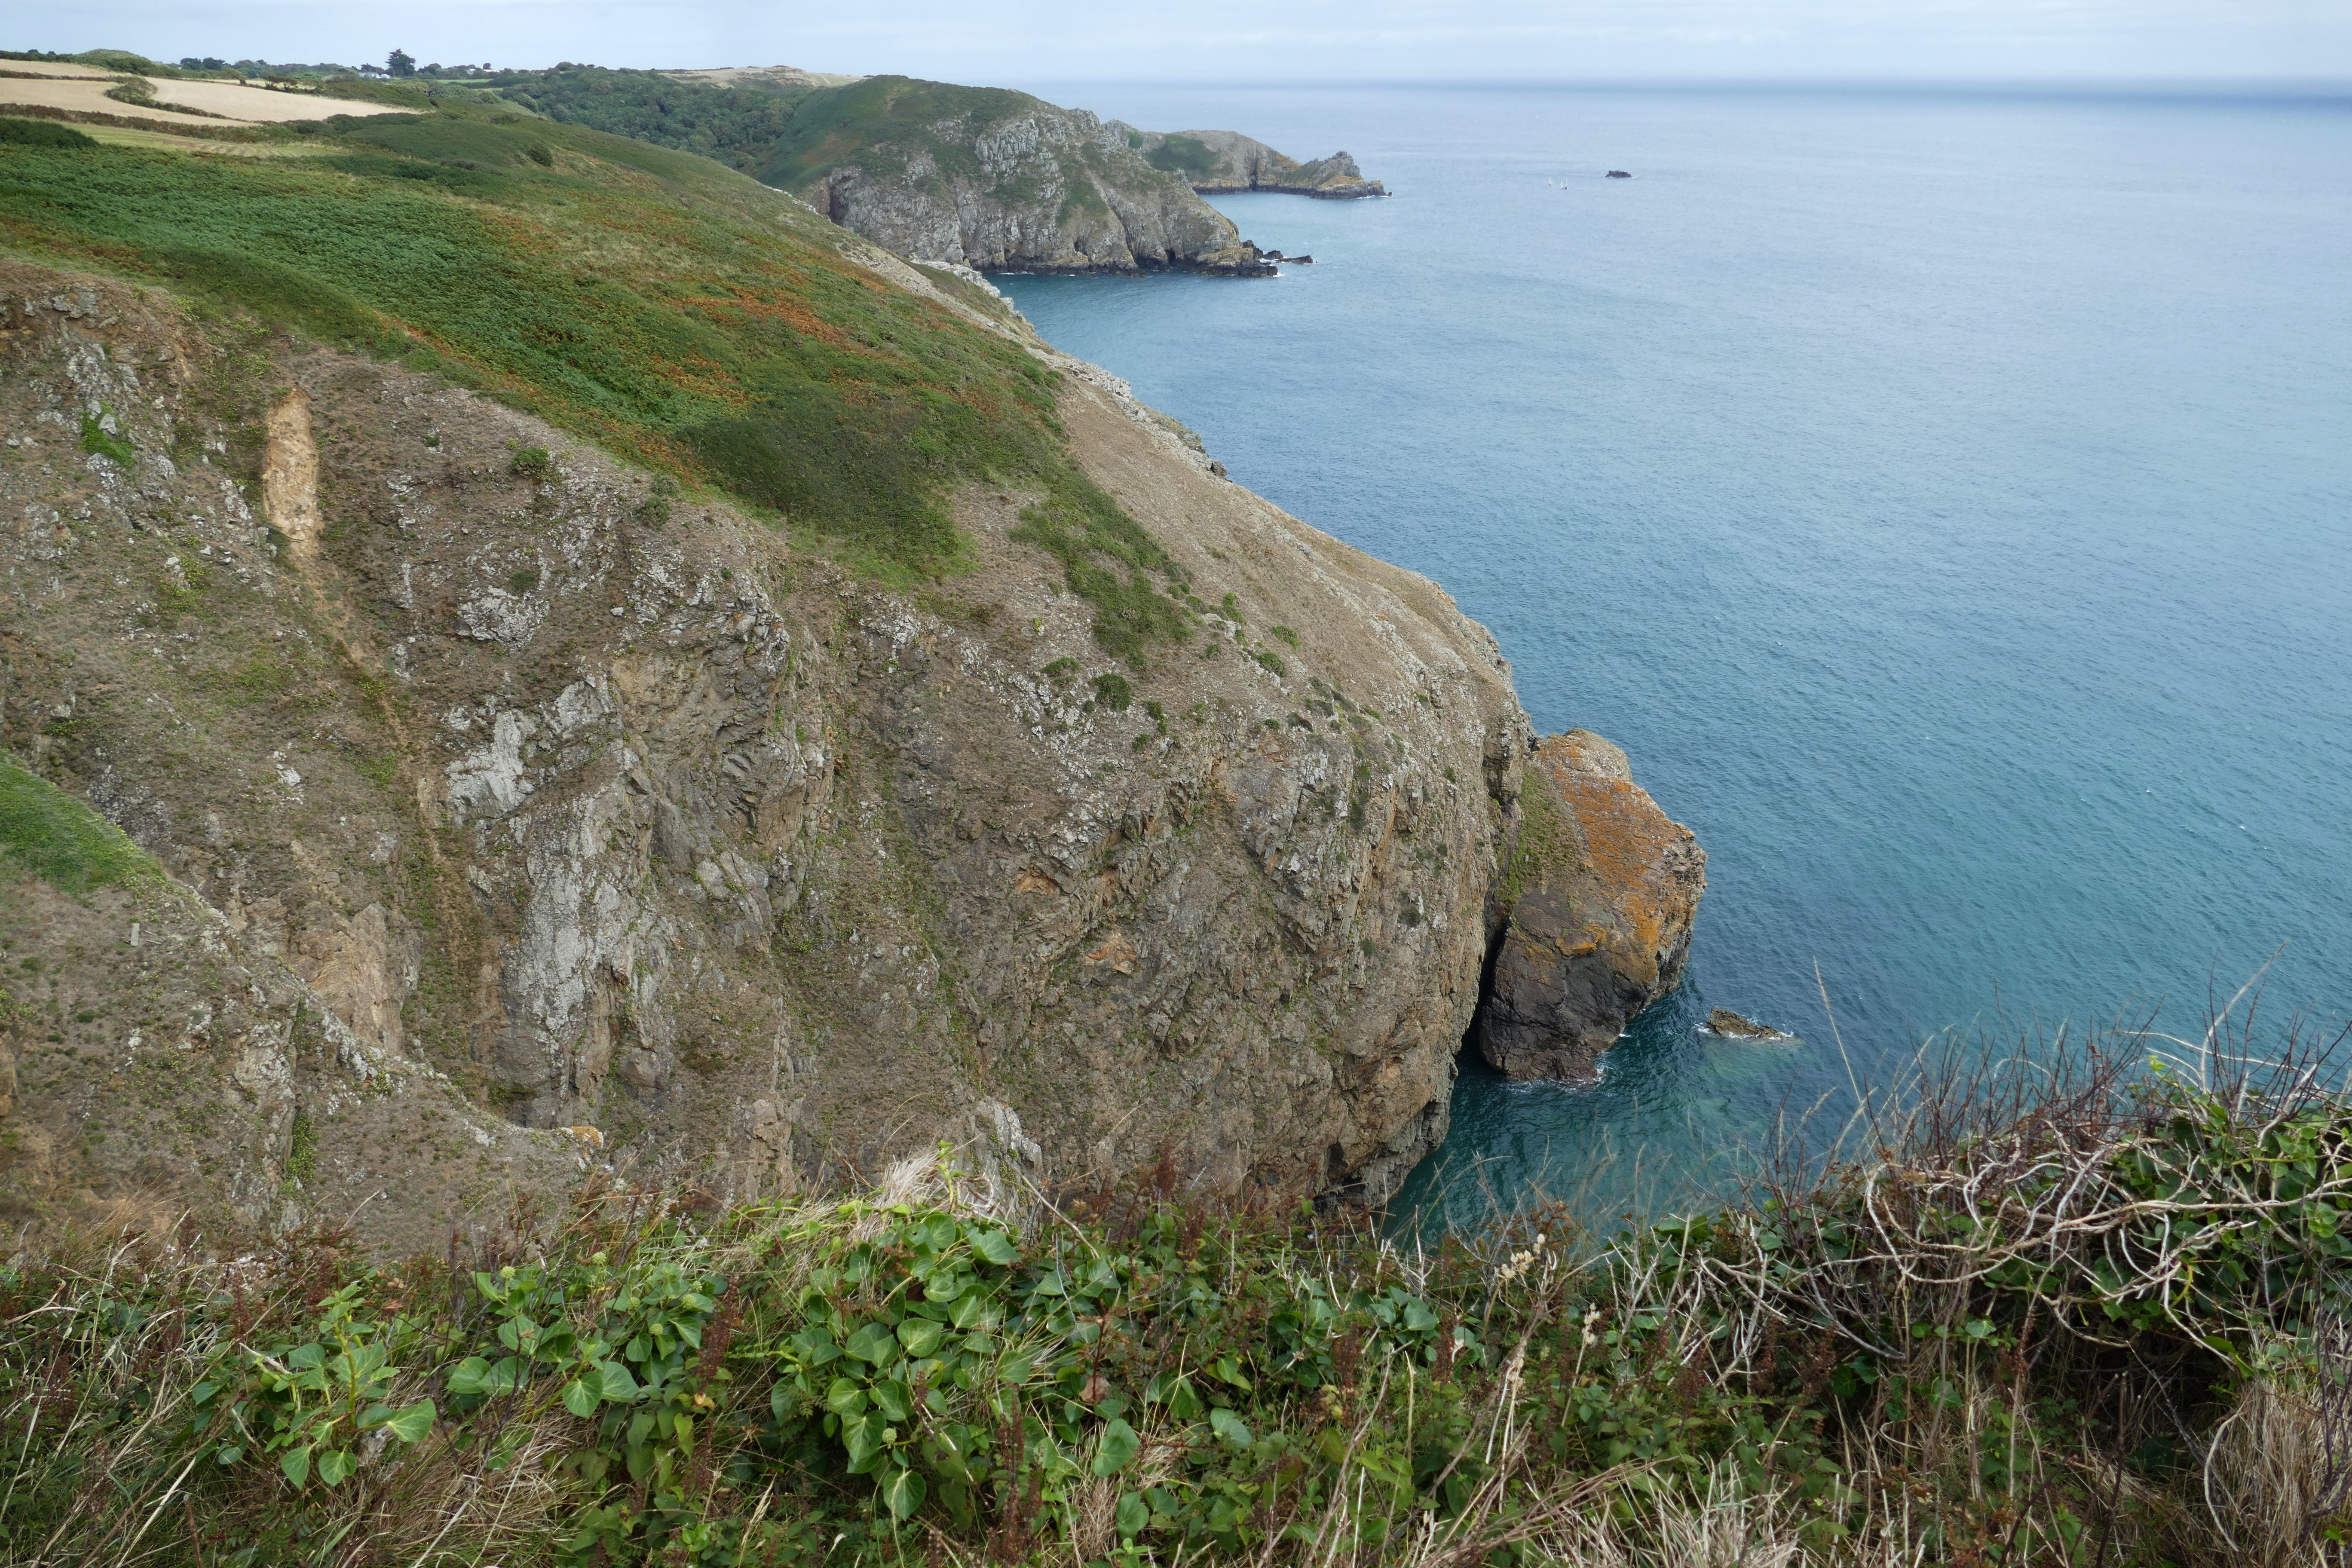
beach, landscape, sea, coast, nature, rock, ocean, hill, shore, cliff, cove, bay, island, reservoir, terrain, waterway, body of water, england, geology, atlantic, loch, cape, islet, united kingdom, landform, channel islands, sark, geographical feature